This Is It (Michael Jackson song)

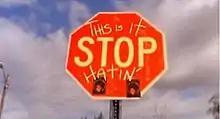
This sign (pictured) was shown several times throughout the video, a reference to the public's negativity towards Jackson because of the controversies during his life.

The video opens with a clip of a poster in Gary pointing fans toward Jackson's childhood home, at the corner of 2300 Jackson Street and Jackson Family Boulevard and the sound of a vintage recording of one of Jackson's siblings yelling "Michael" repeatedly. An image, that is shown several times during the video, shows a one-way traffic sign near Jackson's old house that is covered in graffiti honoring Jackson, including "we luv yuh Michael". Images, shown as a slide-show, of Jackson performing as a child are mixed in with shots of play sets, baseball bats and Gary's gritty industrial skyline. A central image captured by Lee is a 'plea' for tolerance etched onto a stop sign in Gary, where someone had written the message "This Is It" above the word "Stop" under which they've added "hatin. Interspersed is archival footage of Jackson throughout his career and of him greeting his fans in various parts of the world. There are also shots of the musician's fans paying tribute in their own Jackson memorabilia to him following his death. At one point in the video, one of the lyrics from the song, "I never heard a single word about you," floats up out of the concrete, fading into two more shots of fan tributes from around the world and multiple flowers and messages laid at the gates of Jackson's Neverland Ranch. The video, several times, shows a single red balloon floating in the air and empty swings swaying in the breeze. Towards the end of the video, there is footage of Jackson doing one of his signature dance moves, the moonwalk. It ends with footage of a black stool with Jackson's trademark black fedora and silver glove on top of it under a spotlight in front of his family's Gary residence at night.